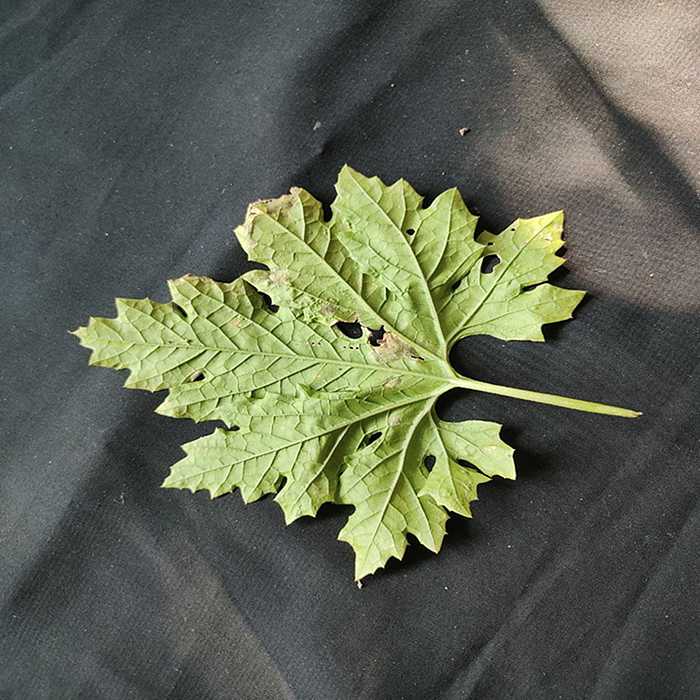
Plant: Bitter Gourd
Label: Downey mildew